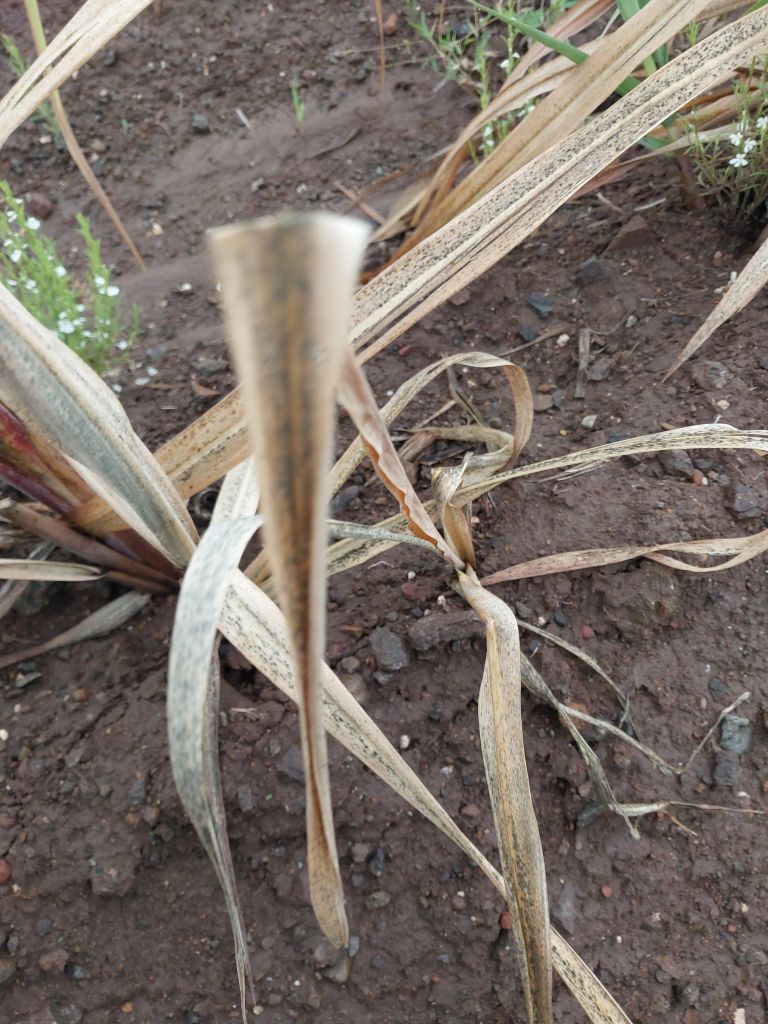
Label: Sett Rot